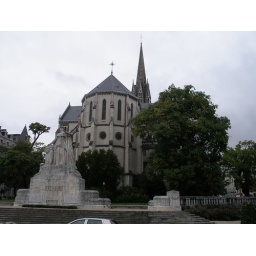
a statue, a building and a church in pau